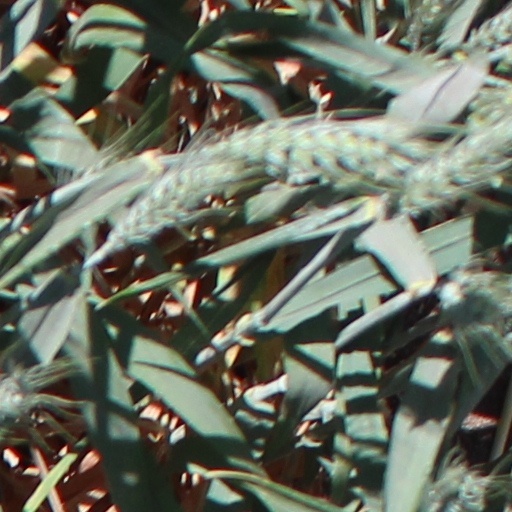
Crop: wheat